Polyol pathway

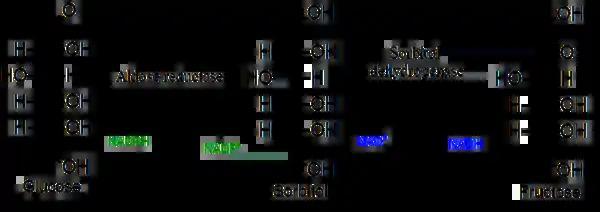
The polyol metabolic pathway.

Cells use glucose for energy. This normally occurs by phosphorylation from the enzyme hexokinase. However, if large amounts of glucose are present (as in diabetes mellitus), hexokinase becomes saturated and the excess glucose enters the polyol pathway when aldose reductase reduces it to sorbitol. This reaction oxidizes NADPH to NADP+. Sorbitol dehydrogenase can then oxidize sorbitol to fructose, which produces NADH from NAD+. Hexokinase can return the molecule to the glycolysis pathway by phosphorylating fructose to form fructose-6-phosphate. However, in uncontrolled diabetics that have high blood glucose - more than the glycolysis pathway can handle - the reactions mass balance ultimately favors the production of sorbitol.